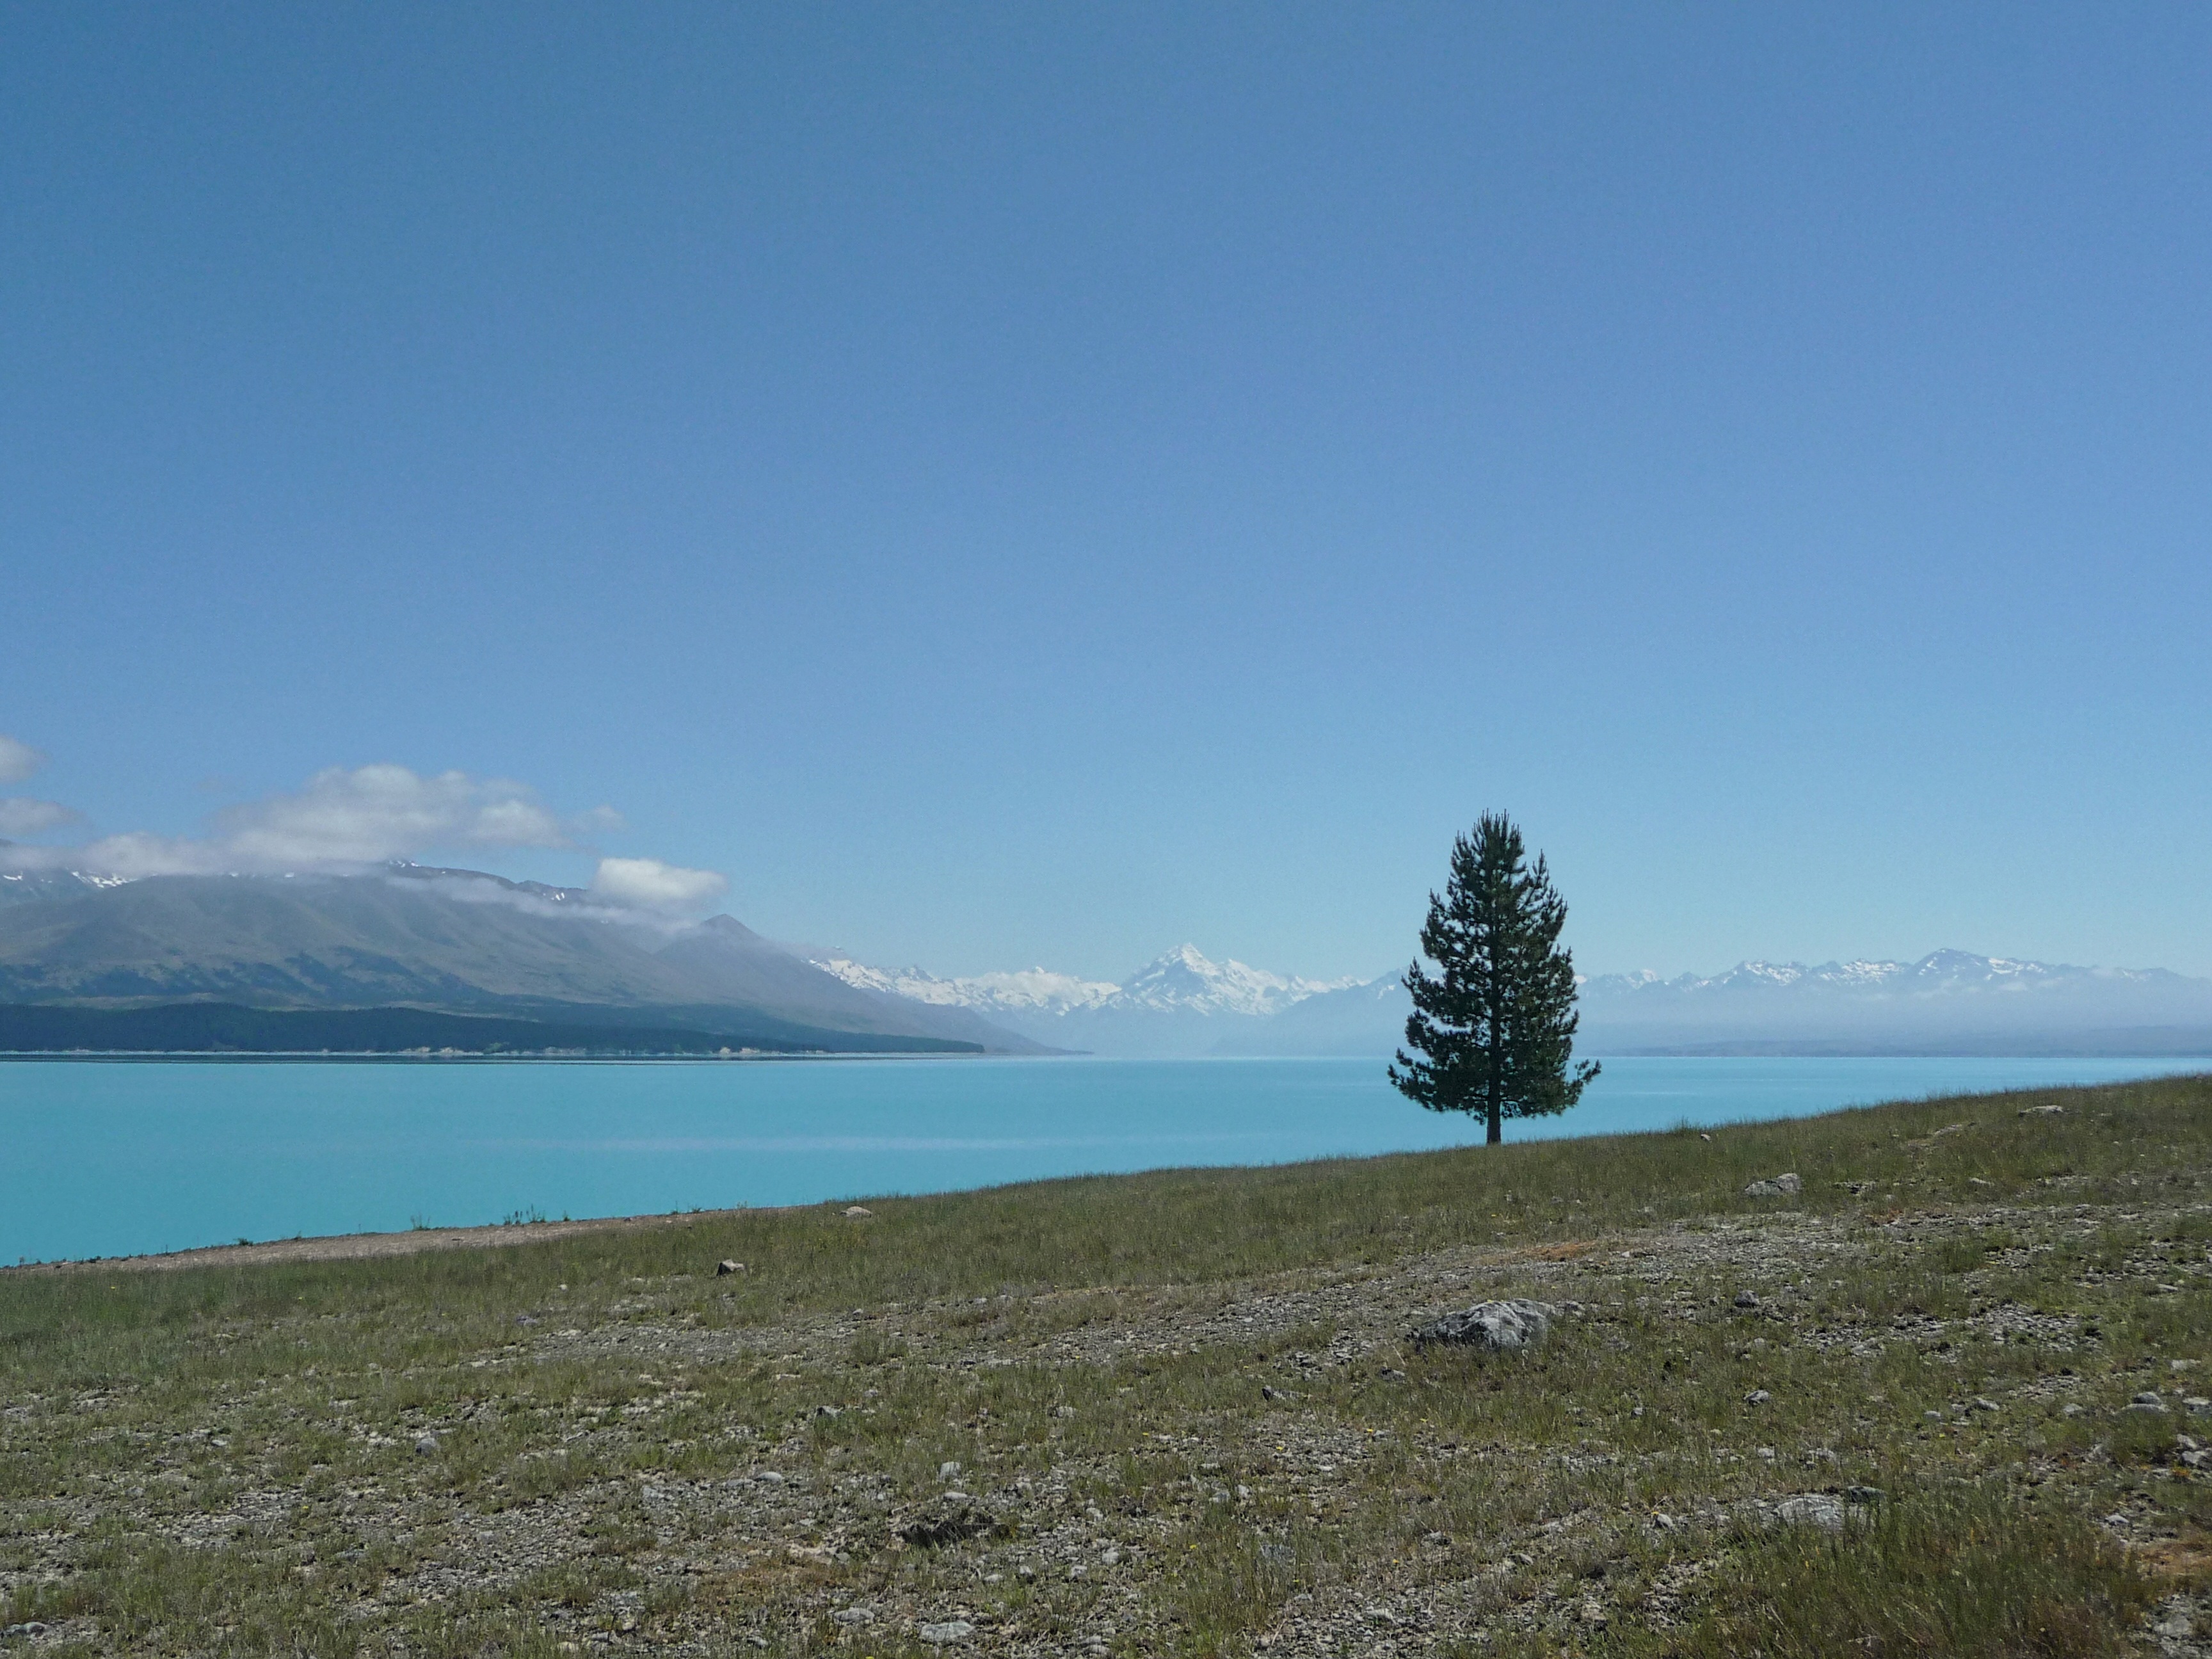
beach, landscape, sea, coast, tree, nature, outdoor, ocean, horizon, wilderness, silhouette, mountain, cloud, sky, hill, shore, lake, view, mountain range, cliff, scenery, bay, reservoir, terrain, ridge, body of water, plateau, scene, fell, loch, ecosystem, cape, landform, geographical feature, mountainous landforms